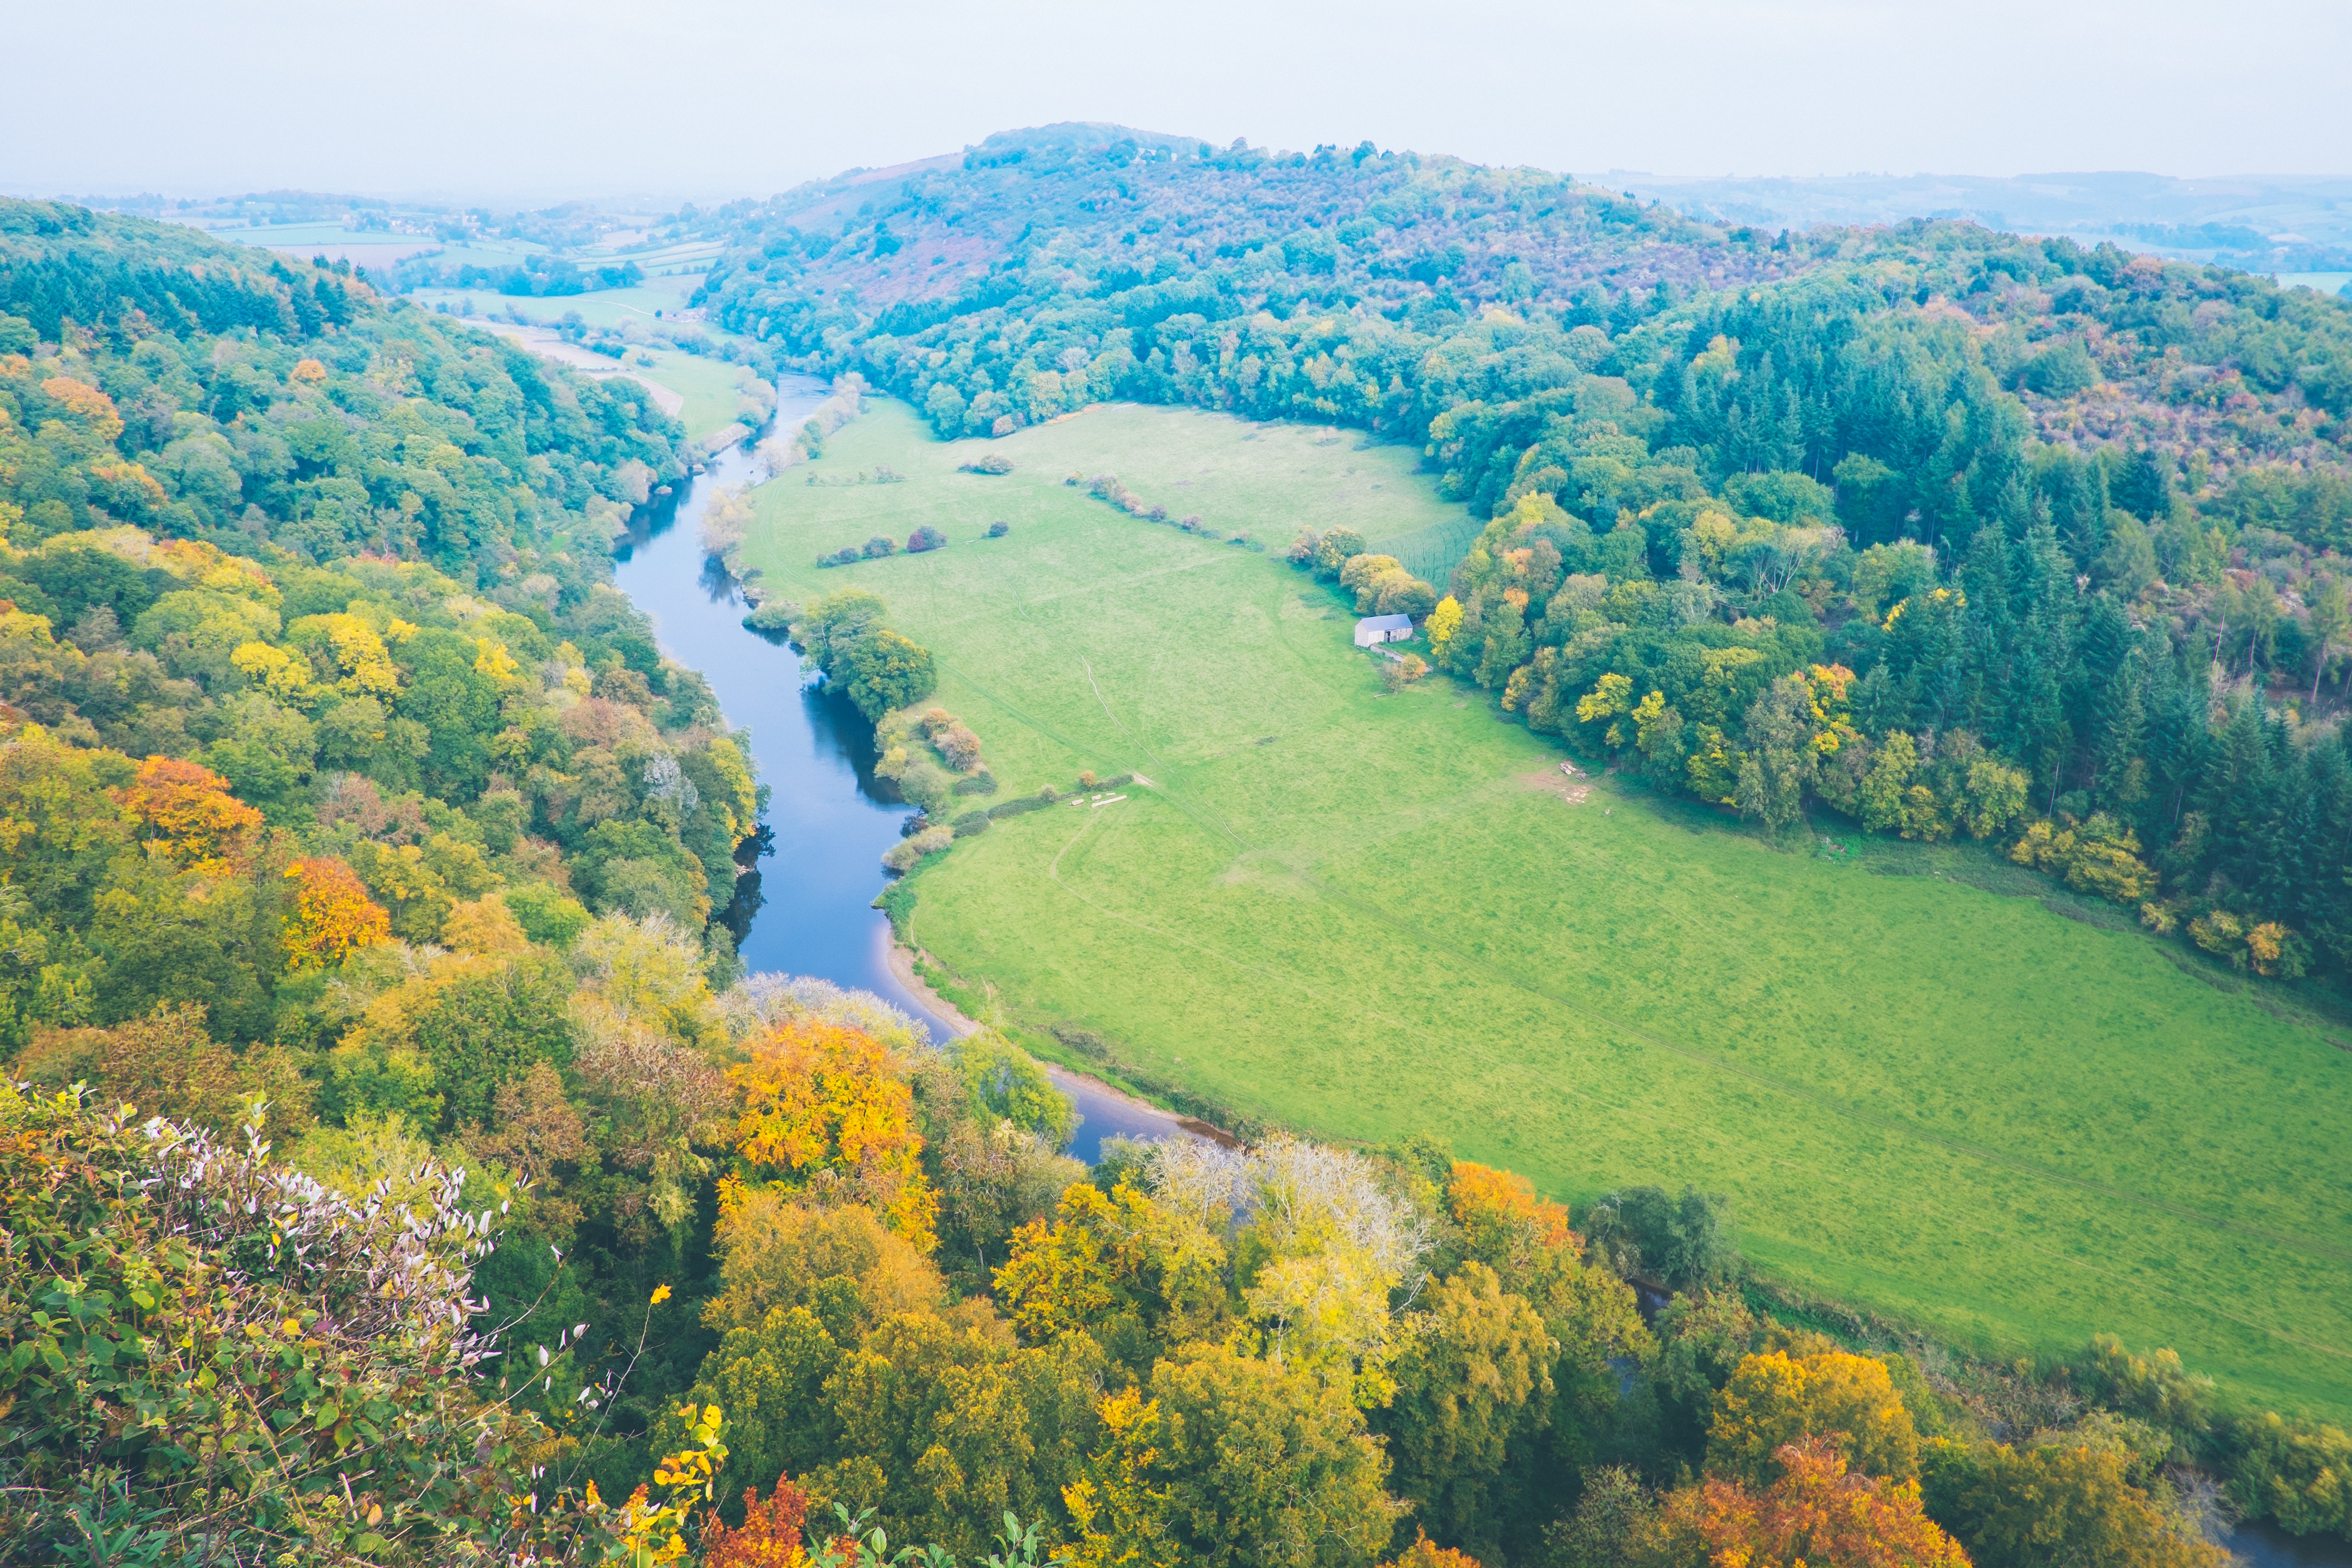
landscape, tree, forest, wilderness, mountain, meadow, hill, flower, river, valley, mountain range, autumn, reservoir, national park, ridge, plain, grassland, plateau, habitat, ecosystem, rural area, landform, aerial photography, biome, geographical feature, mountainous landforms